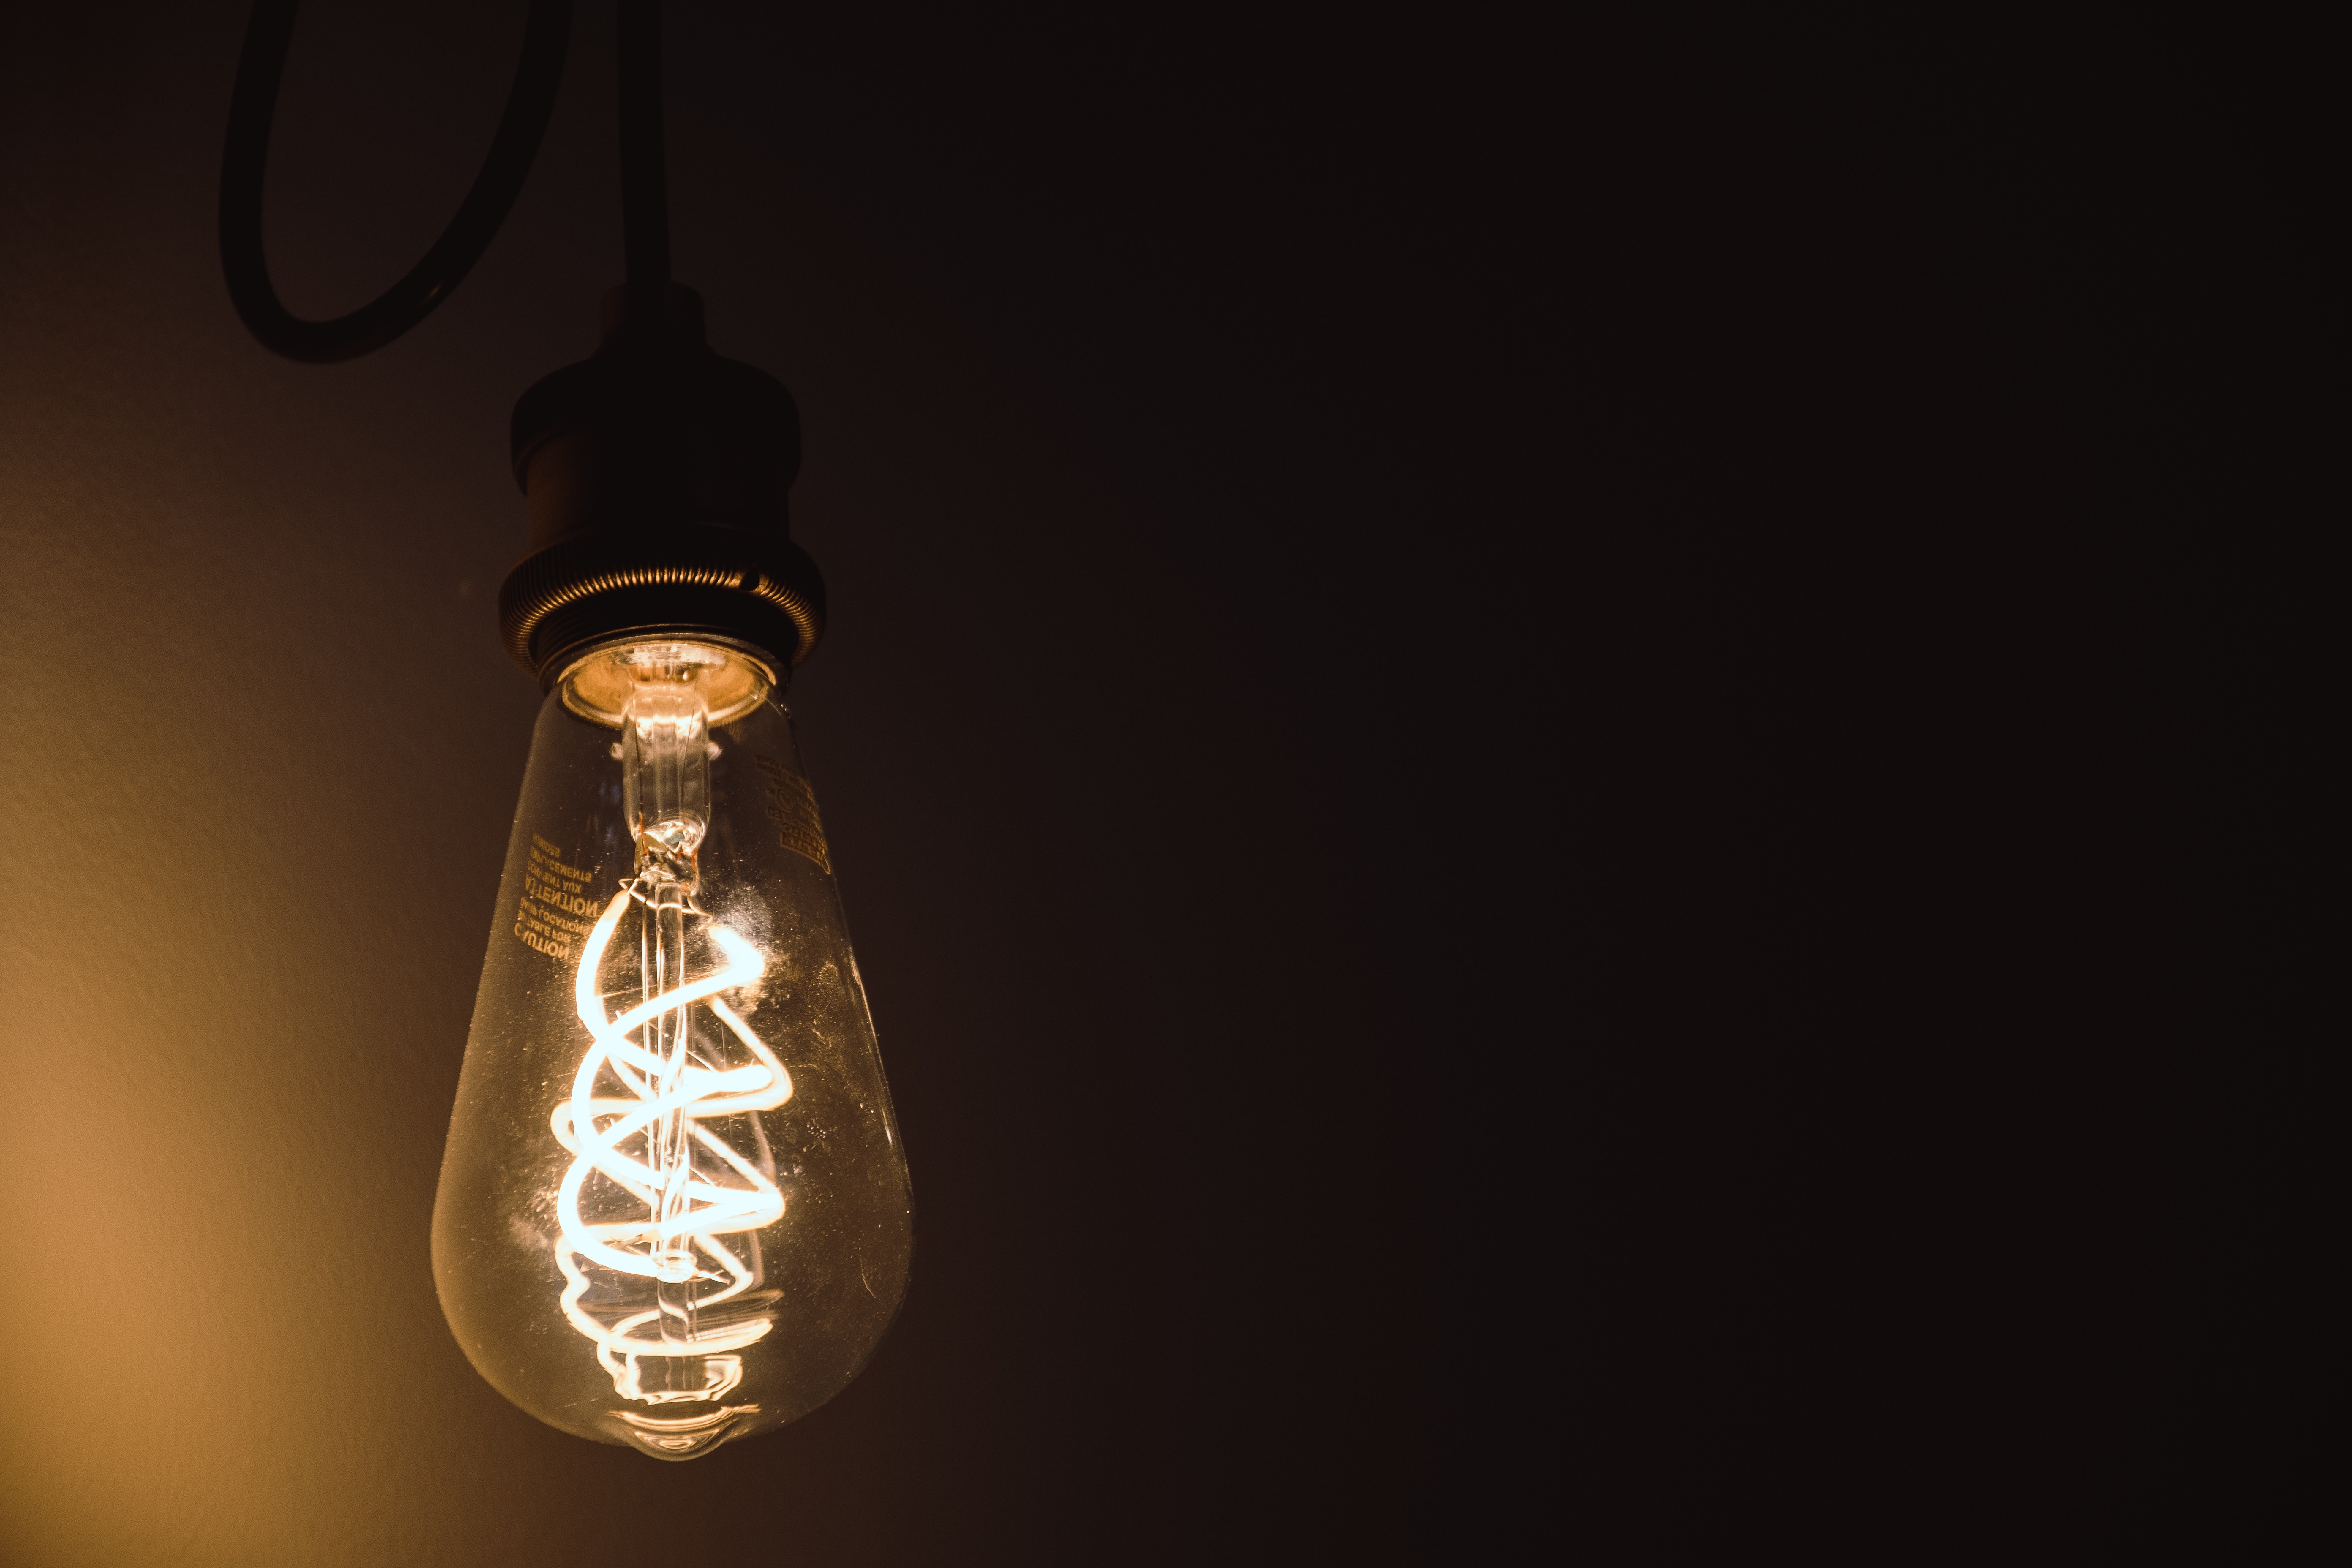
incandescent light bulb, light bulb, lighting, light, light fixture, lamp, lighting accessory, ceiling fixture, compact fluorescent lamp, glass, darkness, interior design, ceiling, still life photography, chandelier, Tints and shades, metal